Angel of Independence

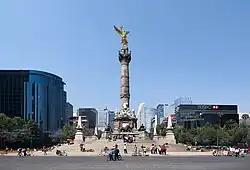

The Angel of Independence, most commonly known by the shortened name El Ángel and officially known as Monumento a la Independencia ("Monument to Independence"), is a victory column on a roundabout on the major thoroughfare of Paseo de la Reforma in downtown Mexico City.